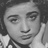
Emotion: sad